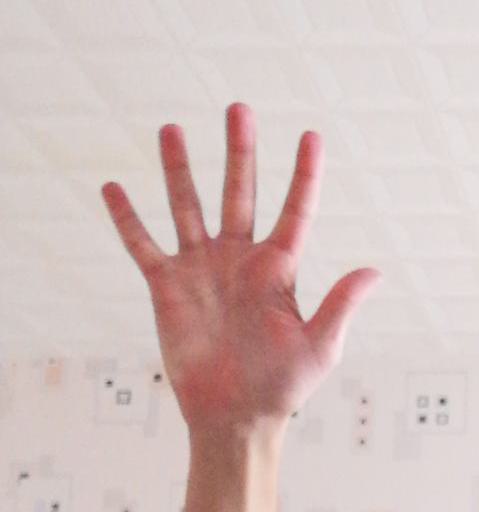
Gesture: palm